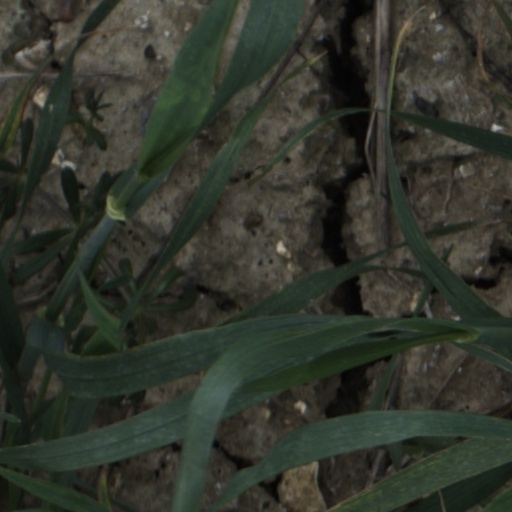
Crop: wheat